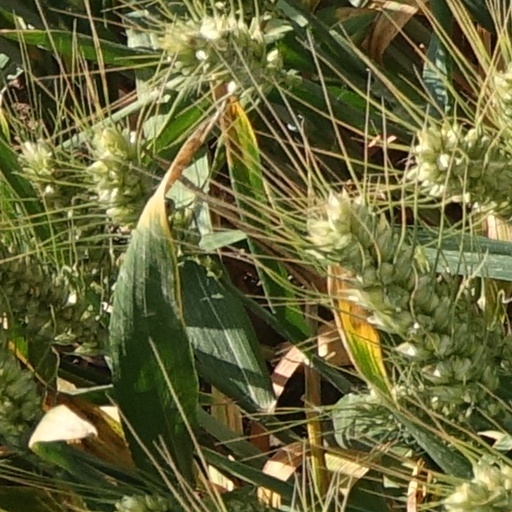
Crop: wheat